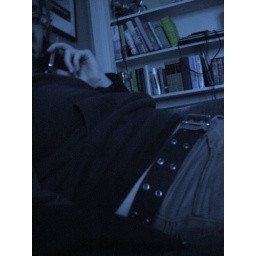
44/365 : sitting in the dark, calling adam regarding my cat